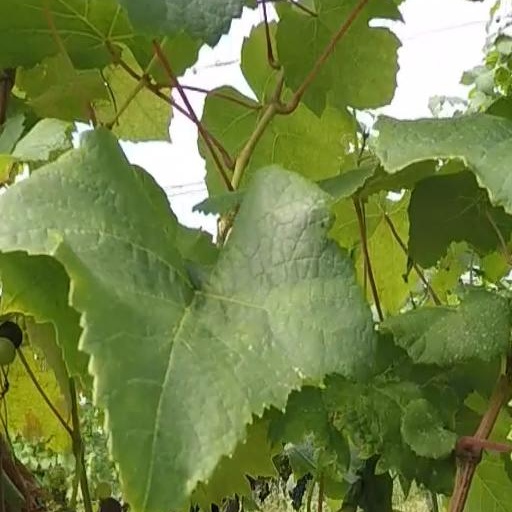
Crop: grape